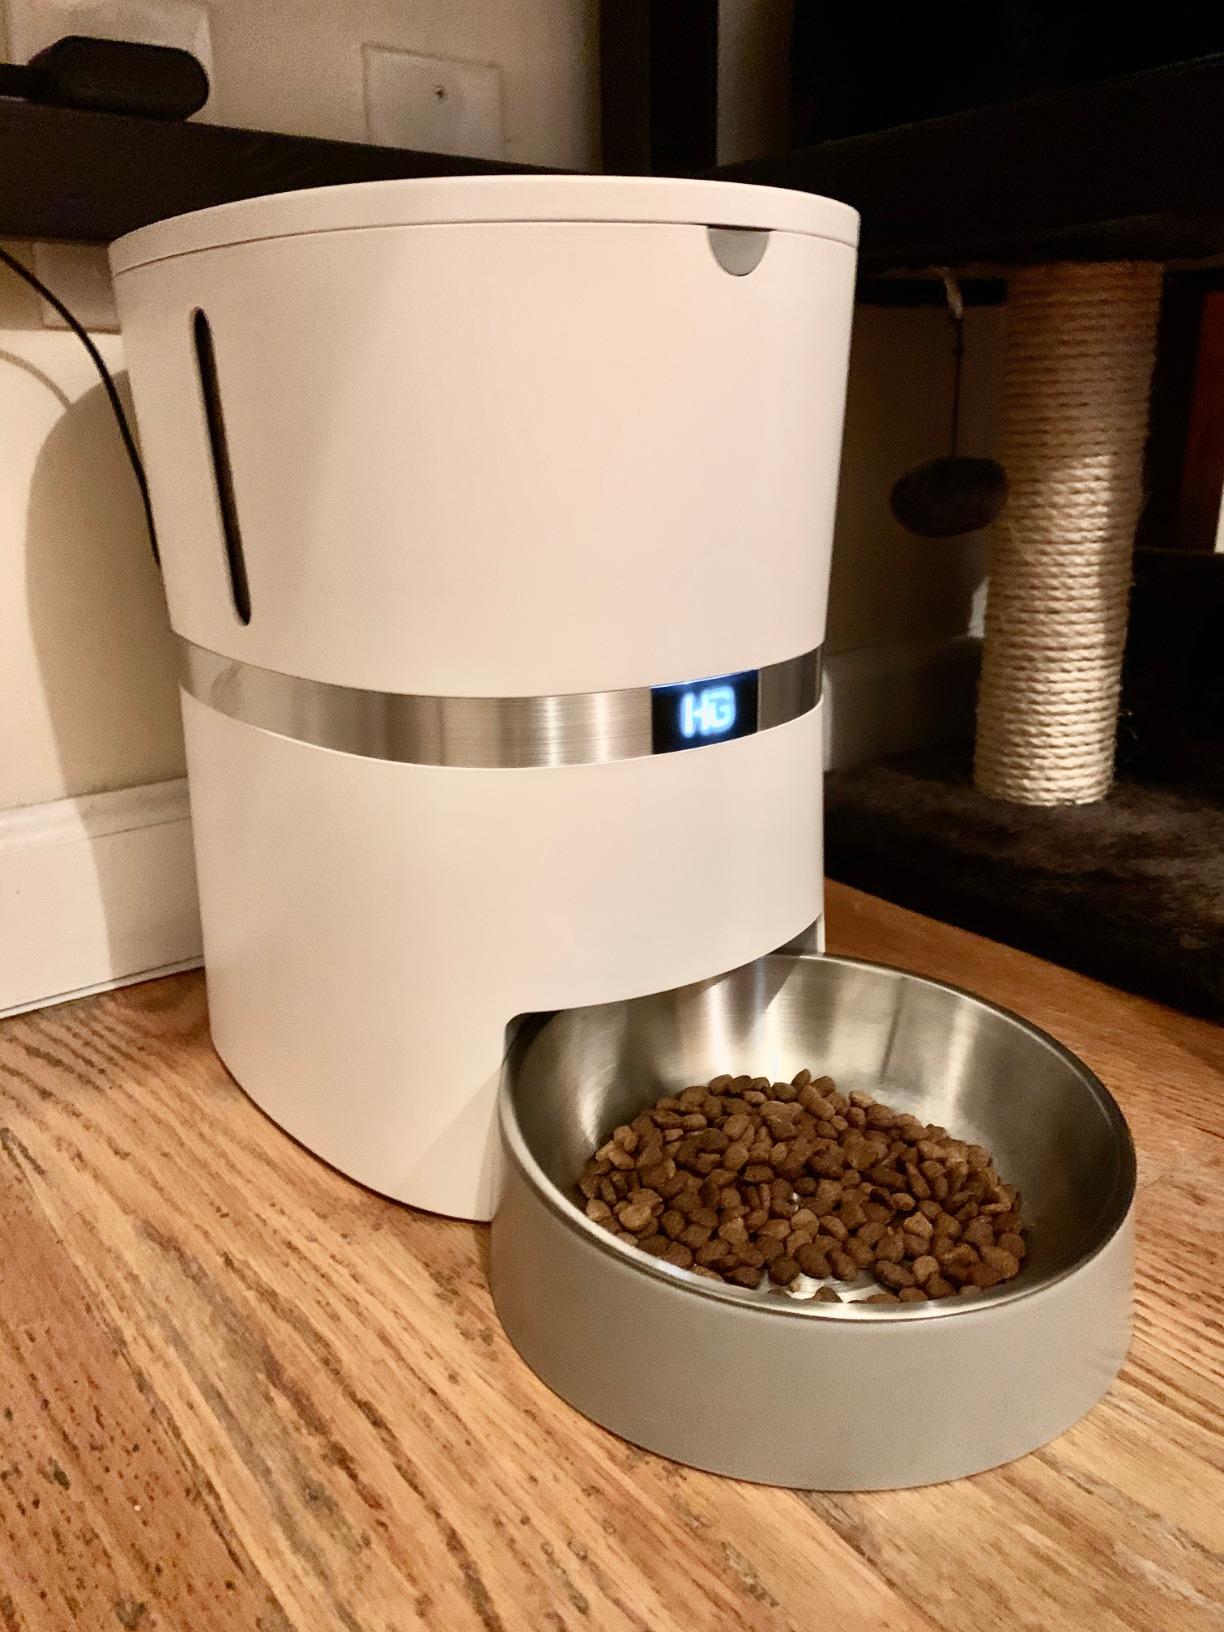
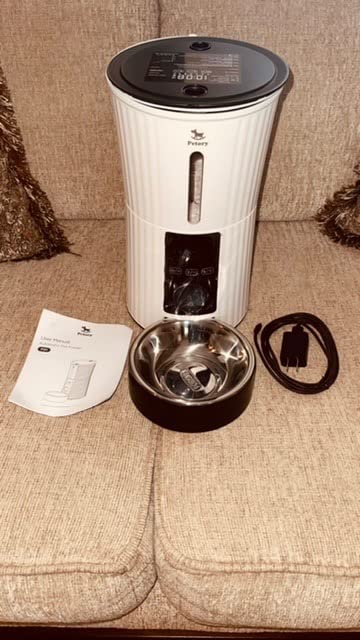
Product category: items_feeder
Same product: no